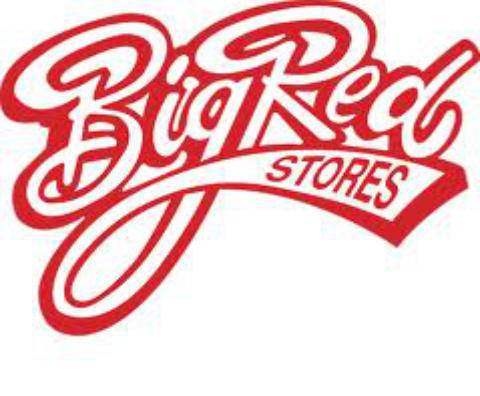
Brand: Big Red
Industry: Others